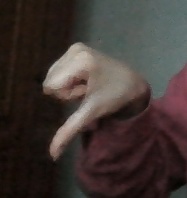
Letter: waw